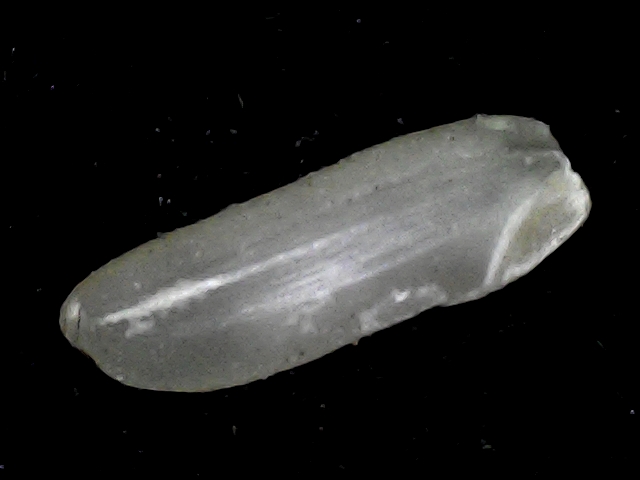
Rice variety: BD87